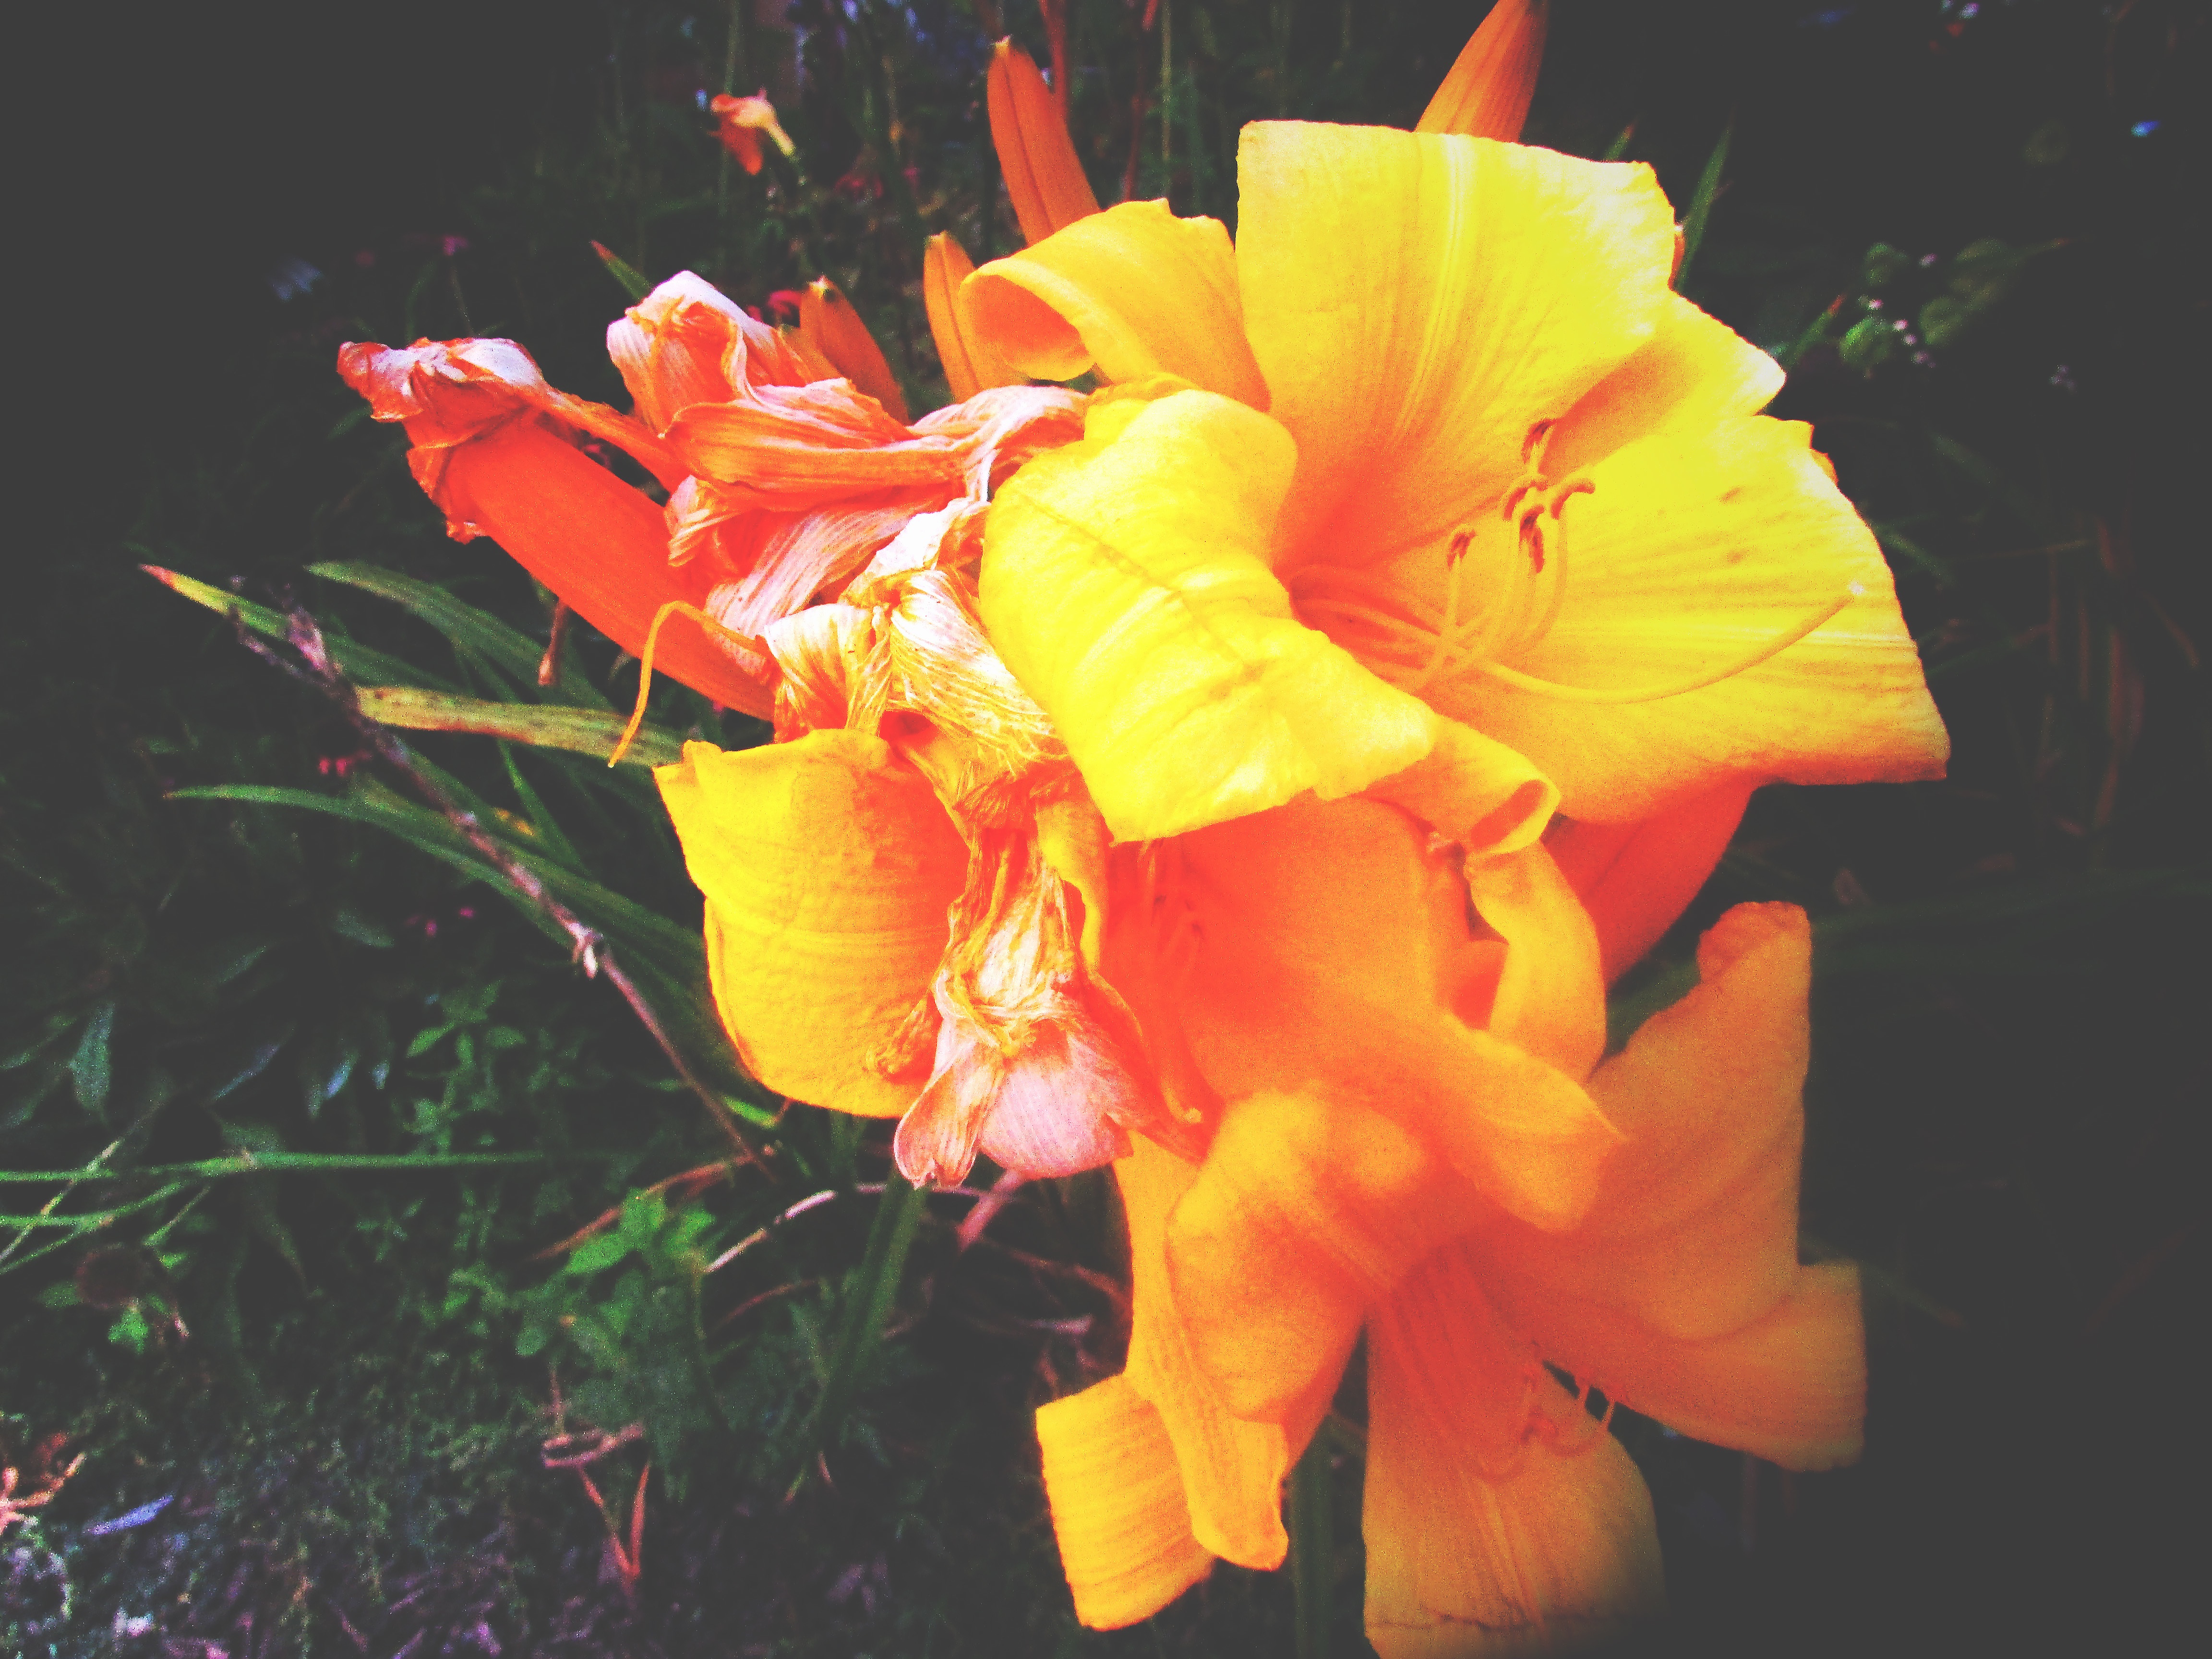
plant, leaf, flower, petal, red, yellow, flora, shrub, macro photography, flowering plant, canna lily, land plant, canna family